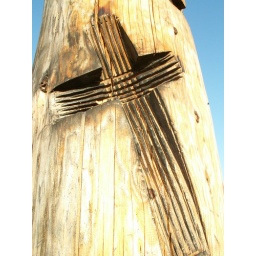
cross in tree